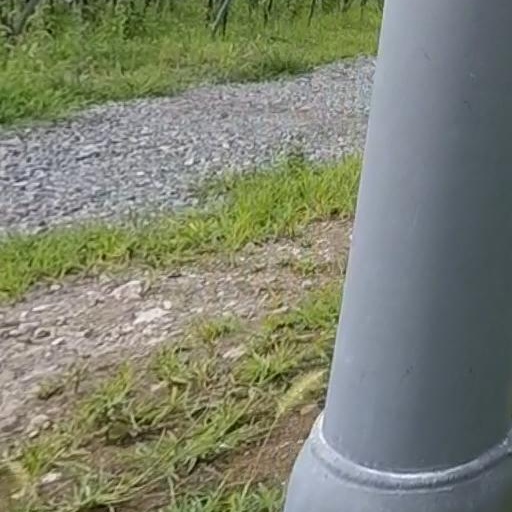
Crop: grape